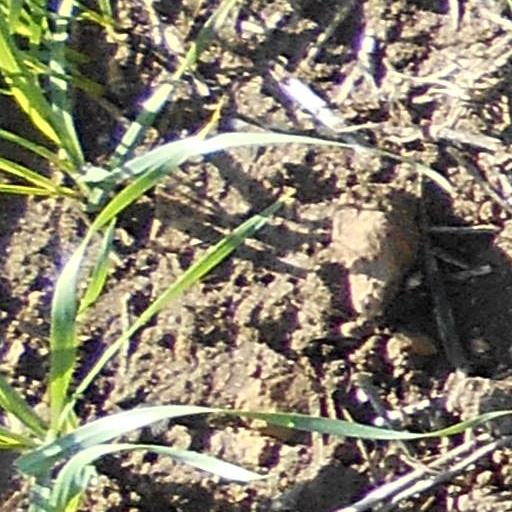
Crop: wheat